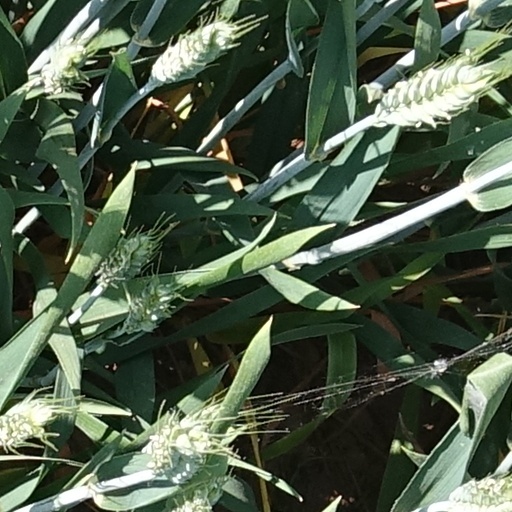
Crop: wheat